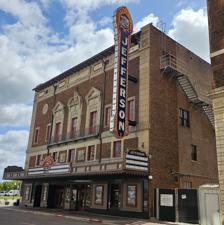
Building: Jefferson Theatre
Country: United States of America
Year built: 1927
For other venues, see Jefferson Theater . United States historic place Jefferson Theater U.S. National Register of Historic Places U.S. Historic district Contributing property Recorded Texas Historic Landmark The theater in 2024 Jefferson Theater Show map of Texas Jefferson Theater Show map of the United States Location 345 Fannin St., Beaumont, Texas Coordinates 30°4′54″N 94°5′52″W / 30.08167°N 94.09778°W / 30.08167; -94.09778 ( Jefferson Theater ) Area 0.5 acres (0.20 ha) Built 1927 ( 1927 ) Architect Emile Weil , Inc. Website Jefferson Theatre Part of Beaumont Commercial District ( ID78002959 ) NRHP reference No. 78002962 RTHL No. 10537 Significant dates Added to NRHP January 30, 1978 Designated CP April 14, 1978 Designated RTHL 1978 The Jefferson Theatre is a historic performing arts theatre located on Fannin Street in downtown Beaumont, Texas .  Designed by Emile Weil and built in 1927, it is an example of Old Spanish architecture and seats over 1400. The theatre was built by Jefferson Amusement Company, which was owned by Saenger Amusements. The theatre is featured on the National Register of Historic Places and recognized as a Recorded Texas Historic Landmark .  The theatre recently underwent a comprehensive multimillion-dollar renovation. It is also one of the few theatres in the country containing its original Morton organ, produced by the Robert Morton Organ Company . History Designed by the renowned architect Emile Weil , the Jefferson Theatre opened November 14, 1927 at a cost of nearly $1 million. Originally designed for Jefferson Amusement Company the theatre boasts a 3-manual, 8-rank Robert Morton organ. A five-day premiere of recently released "It's A Wonderful Life" (1946) was held at the Jefferson Theatre from March 4-8, 1947, with star James Stewart and director Frank Capra in attendance on March 4, 1947. The theatre closed in 1972 due to a loss of interest in downtown. By 1997 the theatre was operational again, but was closed in September 2000 for a complete restoration and renovation. The 6.5 million dollar restoration was completed in 2003.  As of 2010 [update] , the City of Beaumont operates the theatre while the Jefferson Theatre Preservation Society oversees the preservation, promotion and use of the theatre. Performances Since the renovation, a number of high-profile artists have performed at the theatre, including Joan Rivers , The Temptations , Lou Rawls , George Carlin , Doobie Brothers , and Lyle Lovett . The theatre also hosts various local acts and events and is home to an annual film festival. Hurricane Rita In September 2005, the Vince Vaughn Wild West Comedy Show performance was canceled due to Hurricane Rita (which damaged the theatre and prompted a temporary closure for maintenance and repairs). The theatre reopened for business in December 2005. Photo gallery The auditorium. Seating Proscenium arch. The detail from the stage. Looking up. Mezzanine decoration detail. The Grand Chandelier Auditorium Statuary The lobby ceiling. Grand Staircase Lobby Statuary Robert Morton Organ Jefferson See also National Register of Historic Places portal Texas portal National Register of Historic Places listings in Jefferson County, Texas Recorded Texas Historic Landmarks in Jefferson County Julie Rogers Theater , Beaumont, Texas References